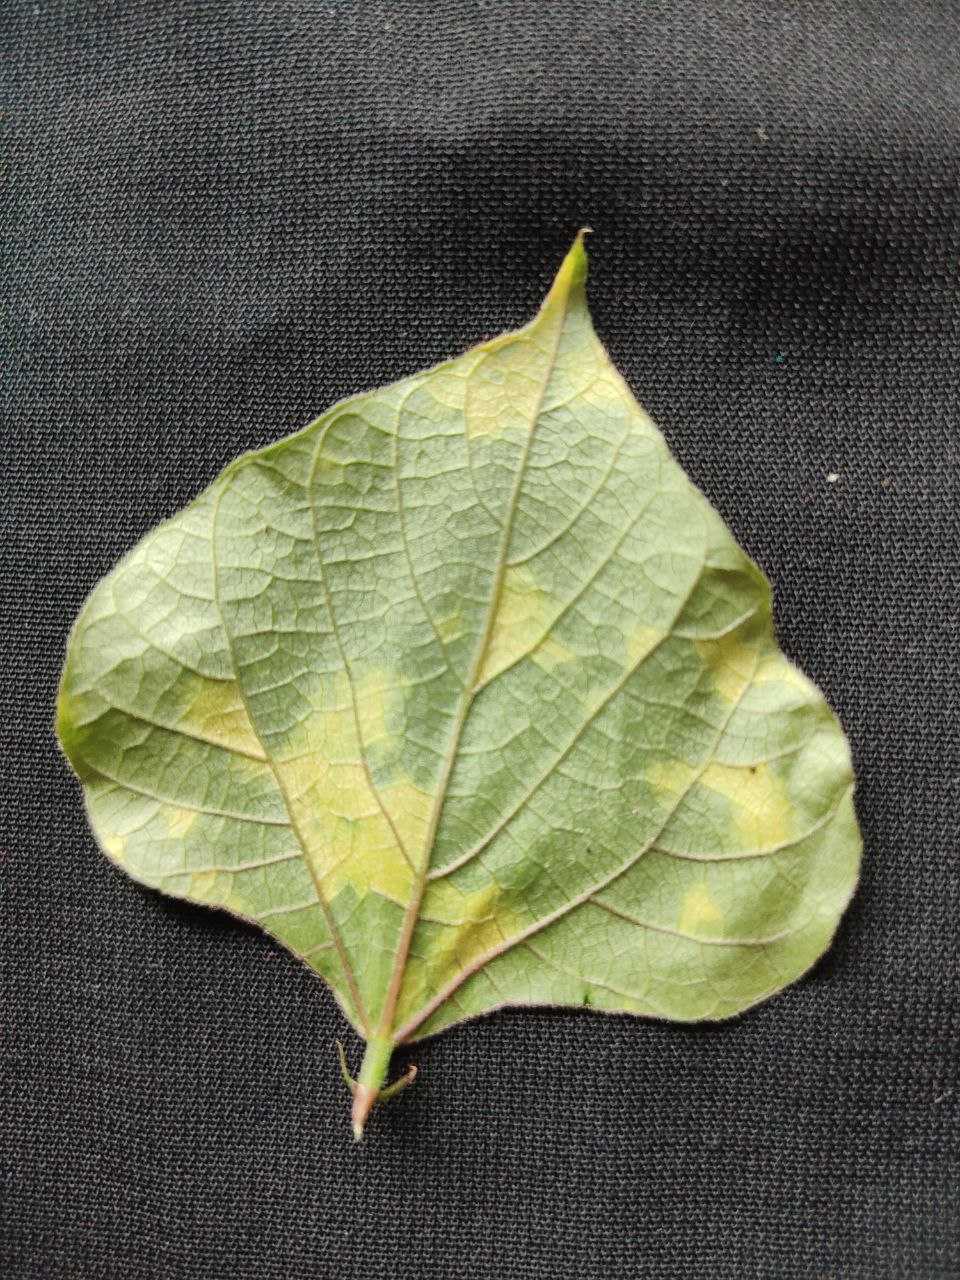
Crop: bean
Leaf condition: Mosaic Virus